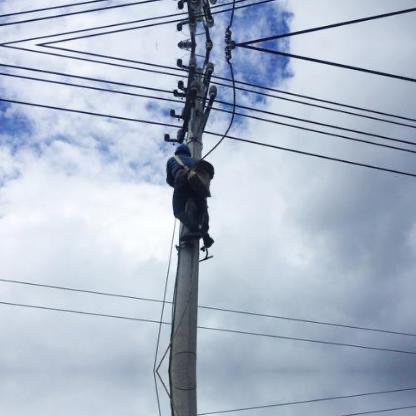
Objects in the image:
label: helmet